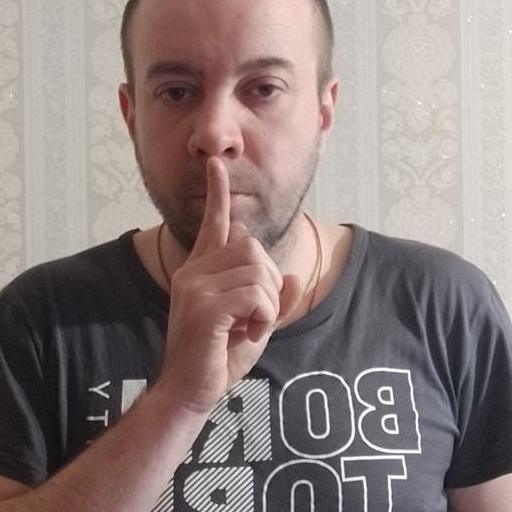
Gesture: mute